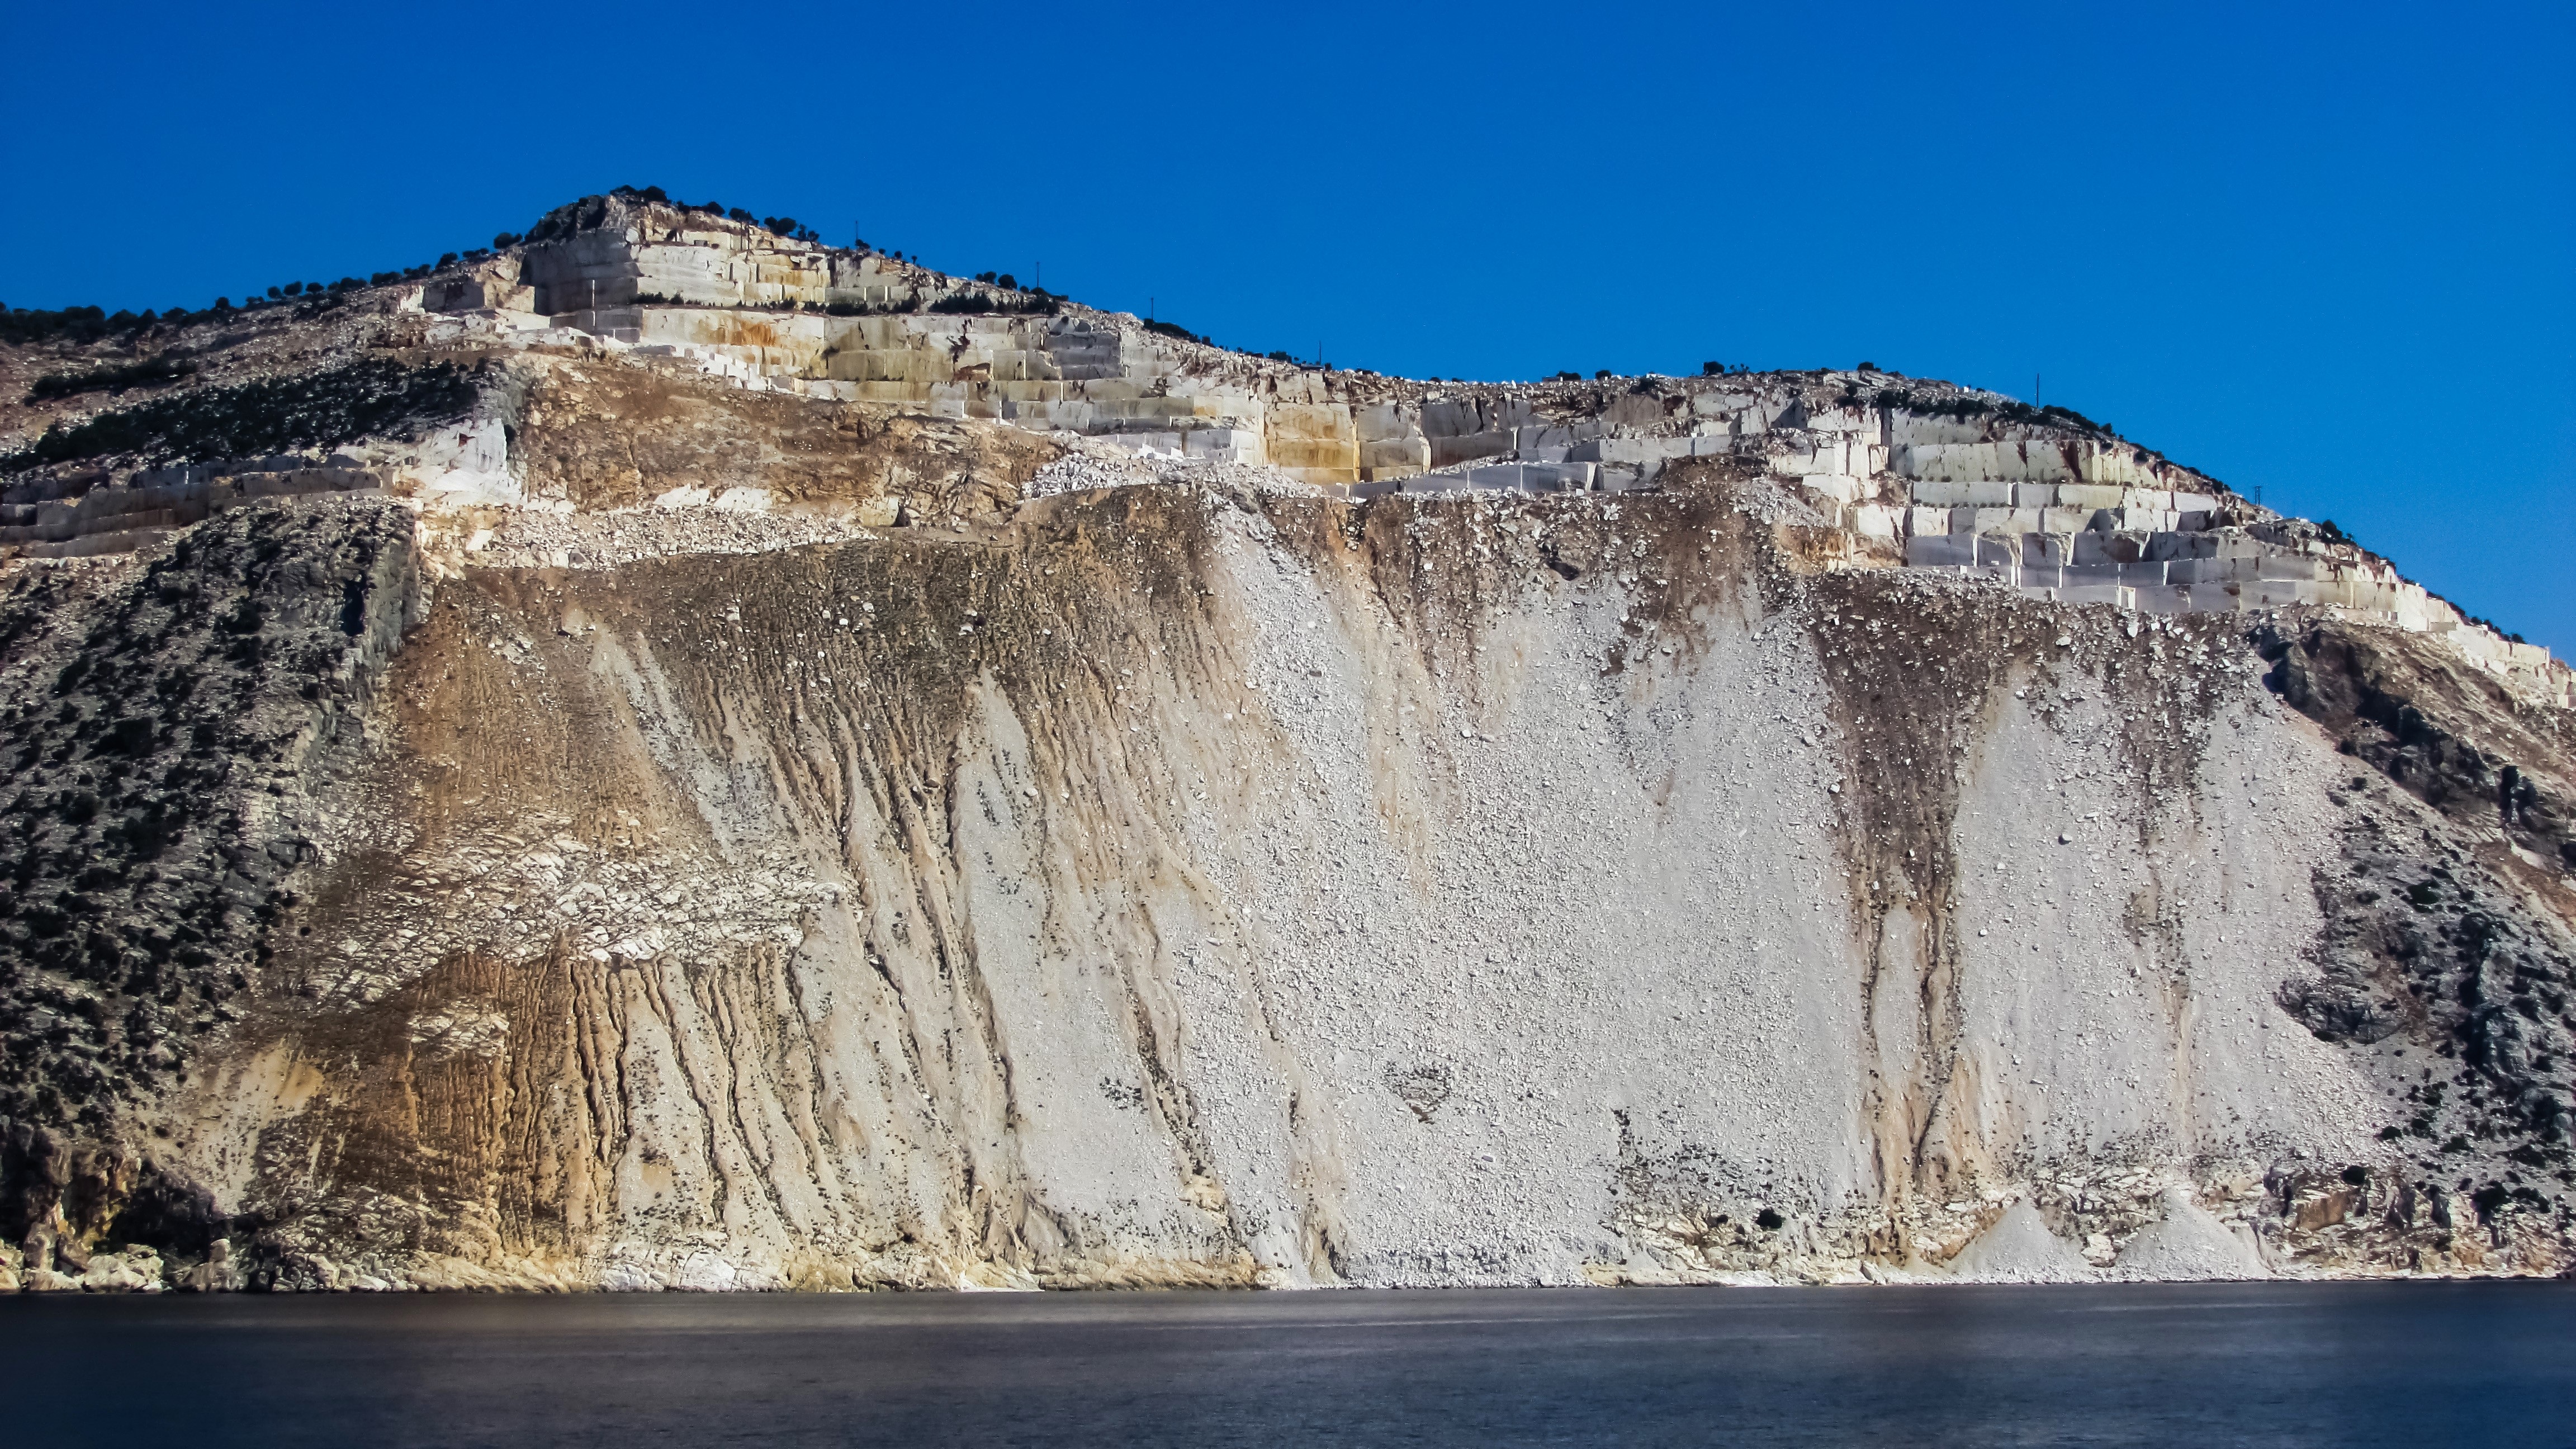
landscape, sea, coast, rock, mountain, coastline, formation, cliff, landmark, peninsula, terrain, geology, badlands, greece, quarry, cape, landform, magnesia, pelio